Franz Ferdinand (band)

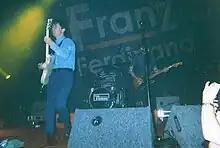
The band performing in 2004

In May 2003 the band signed to Laurence Bell's independent record label, Domino Recording Company. The band moved to Gula Studios in Malmö, Sweden, with Cardigans producer Tore Johansson to record their debut album. In the latter part of 2003, the band released their debut single, "Darts of Pleasure". In January 2004, the single "Take Me Out" reached No. 3 in the UK charts. The album, "Franz Ferdinand", was released in early 2004, debuting at No. 3 in the UK Albums Chart in February 2004, and at No. 12 in the Australian album charts in April 2004. The album only reached the lowest levels of the Billboard 200 album charts in the US as of early 2004, but reached the top 5 of the indie rock chart and the Heatseeker chart for debut artists. After a couple of North American tours and heavy rotation of the "Take Me Out" video on MTV, the album eventually reached No. 32 on the Billboard 200 later in 2004, and sold over a million copies in the United States. "Franz Ferdinand" received a generally strong positive response from critics. "NME" rated it 9 out of 10, and said that the band was the latest in the line of art school rock bands featuring the Beatles, The Rolling Stones, The Who, Roxy Music, the Sex Pistols, Wire, Travis and Blur.